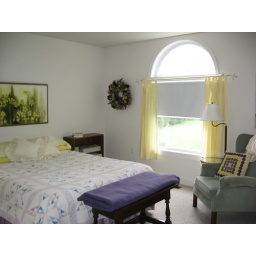
Nice bright bedroom - one of two in the house